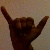
The image shows a hand gesture representing the letter 'Y' in Indian Sign Language.